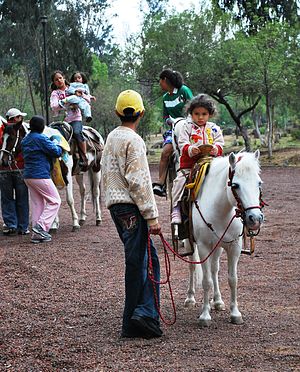
Xochimilco / Andre seværdigheder
Pige på en hest i Bosque de Nativitas
Xochimilco er en af de 16 kommuner indenfor Mexicos Føderale Distrikt, der er en del af Mexico City. Kommunens midte omfatter den tidligere selvstændige by, Xochimilco, som blev etableret på den sydlige bred af søen